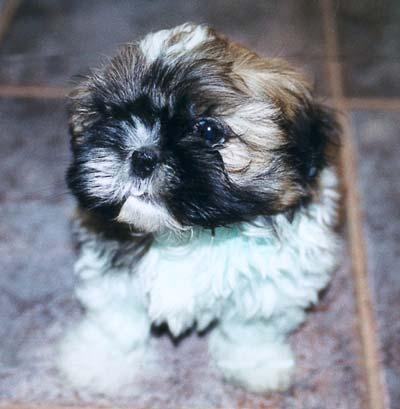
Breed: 361-n000123-Shih_Tzu